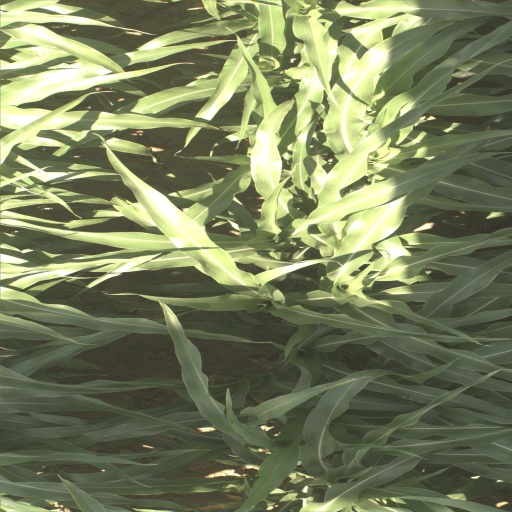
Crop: sorghum